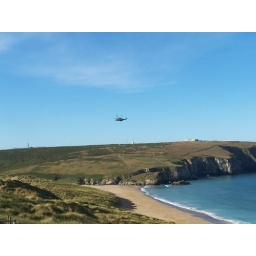
A helicopter training over the army base located at the top of a hill at Hollywell Bay in Newquay.